Alexander Goncharov

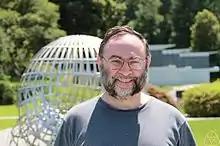
Alexander Goncharov

Alexander B. Goncharov (born April 7, 1960) is a Soviet American mathematician and the Philip Schuyler Beebe Professor of Mathematics at Yale University. He won the EMS Prize in 1992.